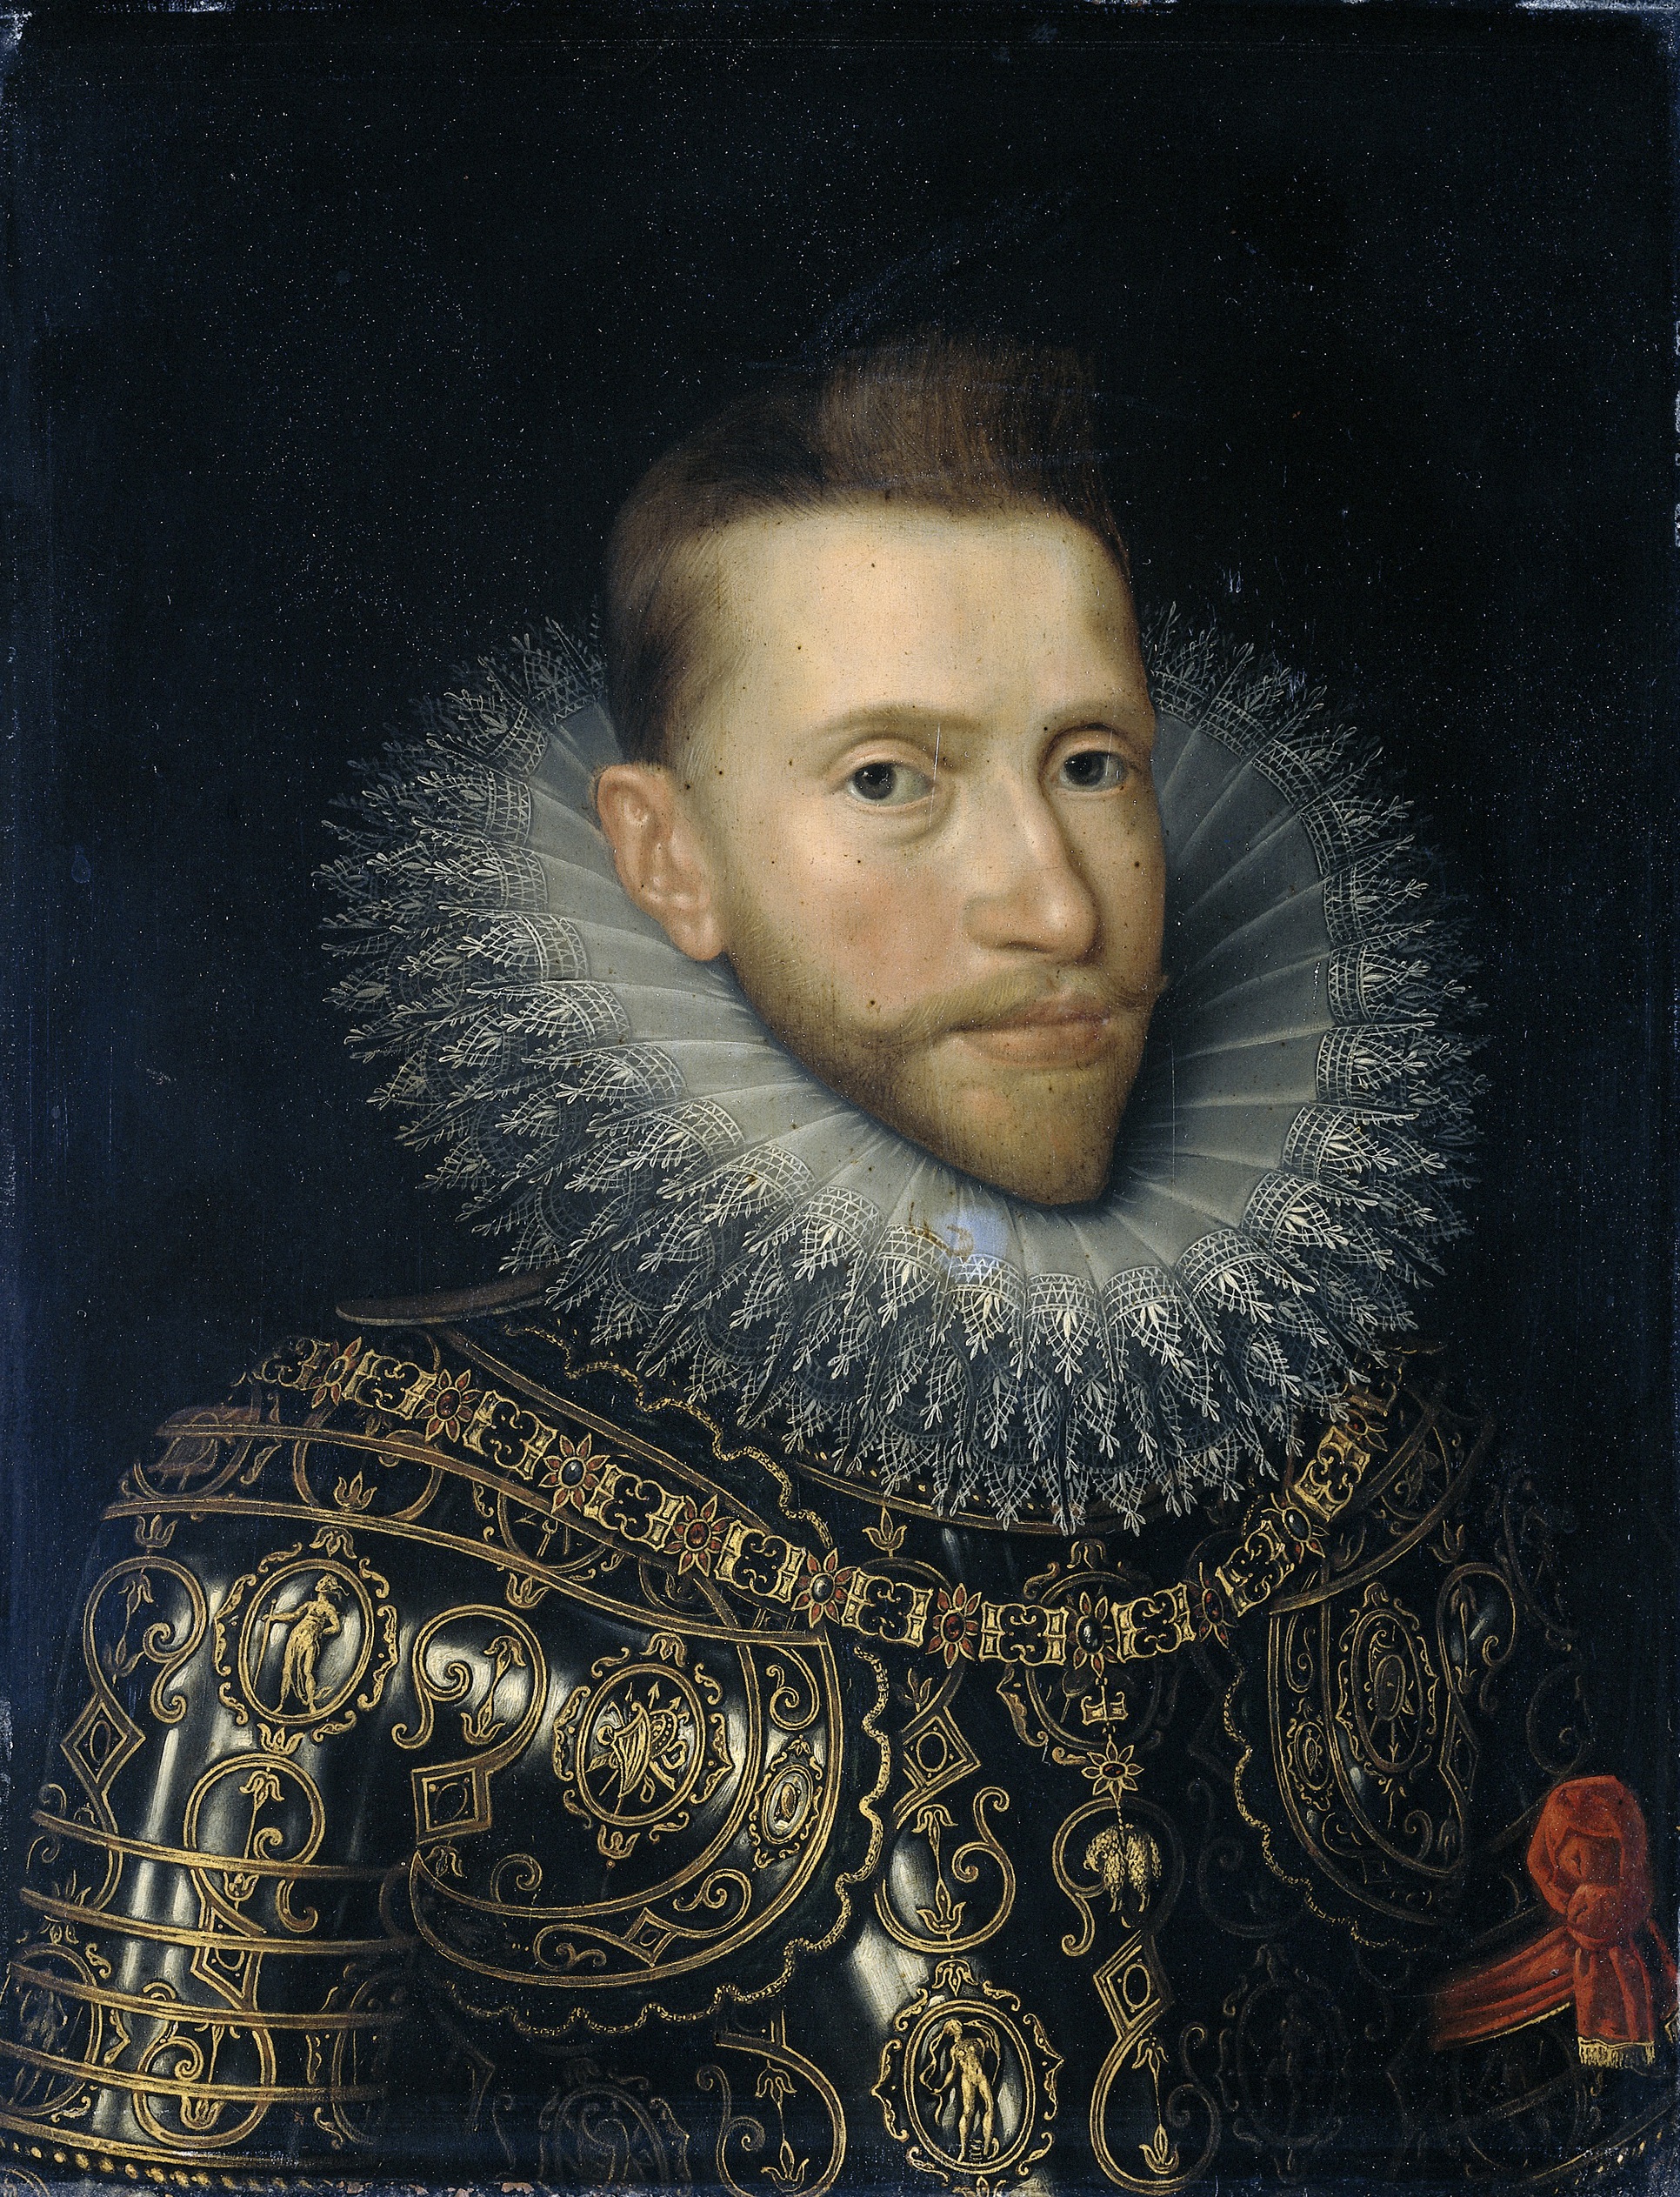
person, portrait, museum, historic, painting, monarch, face, art, style, baroque, potrait, album cover, abbot, albertus van habsburg